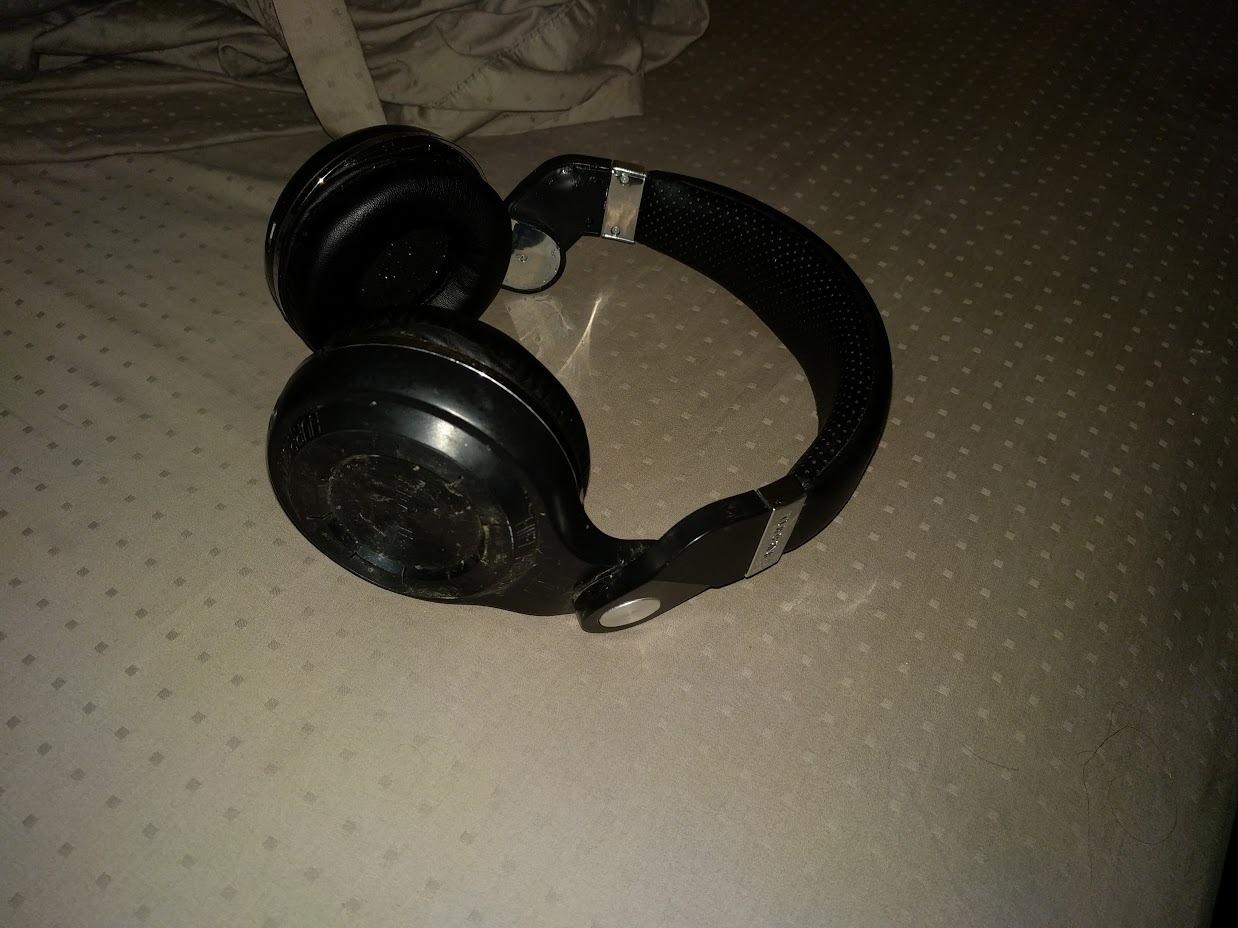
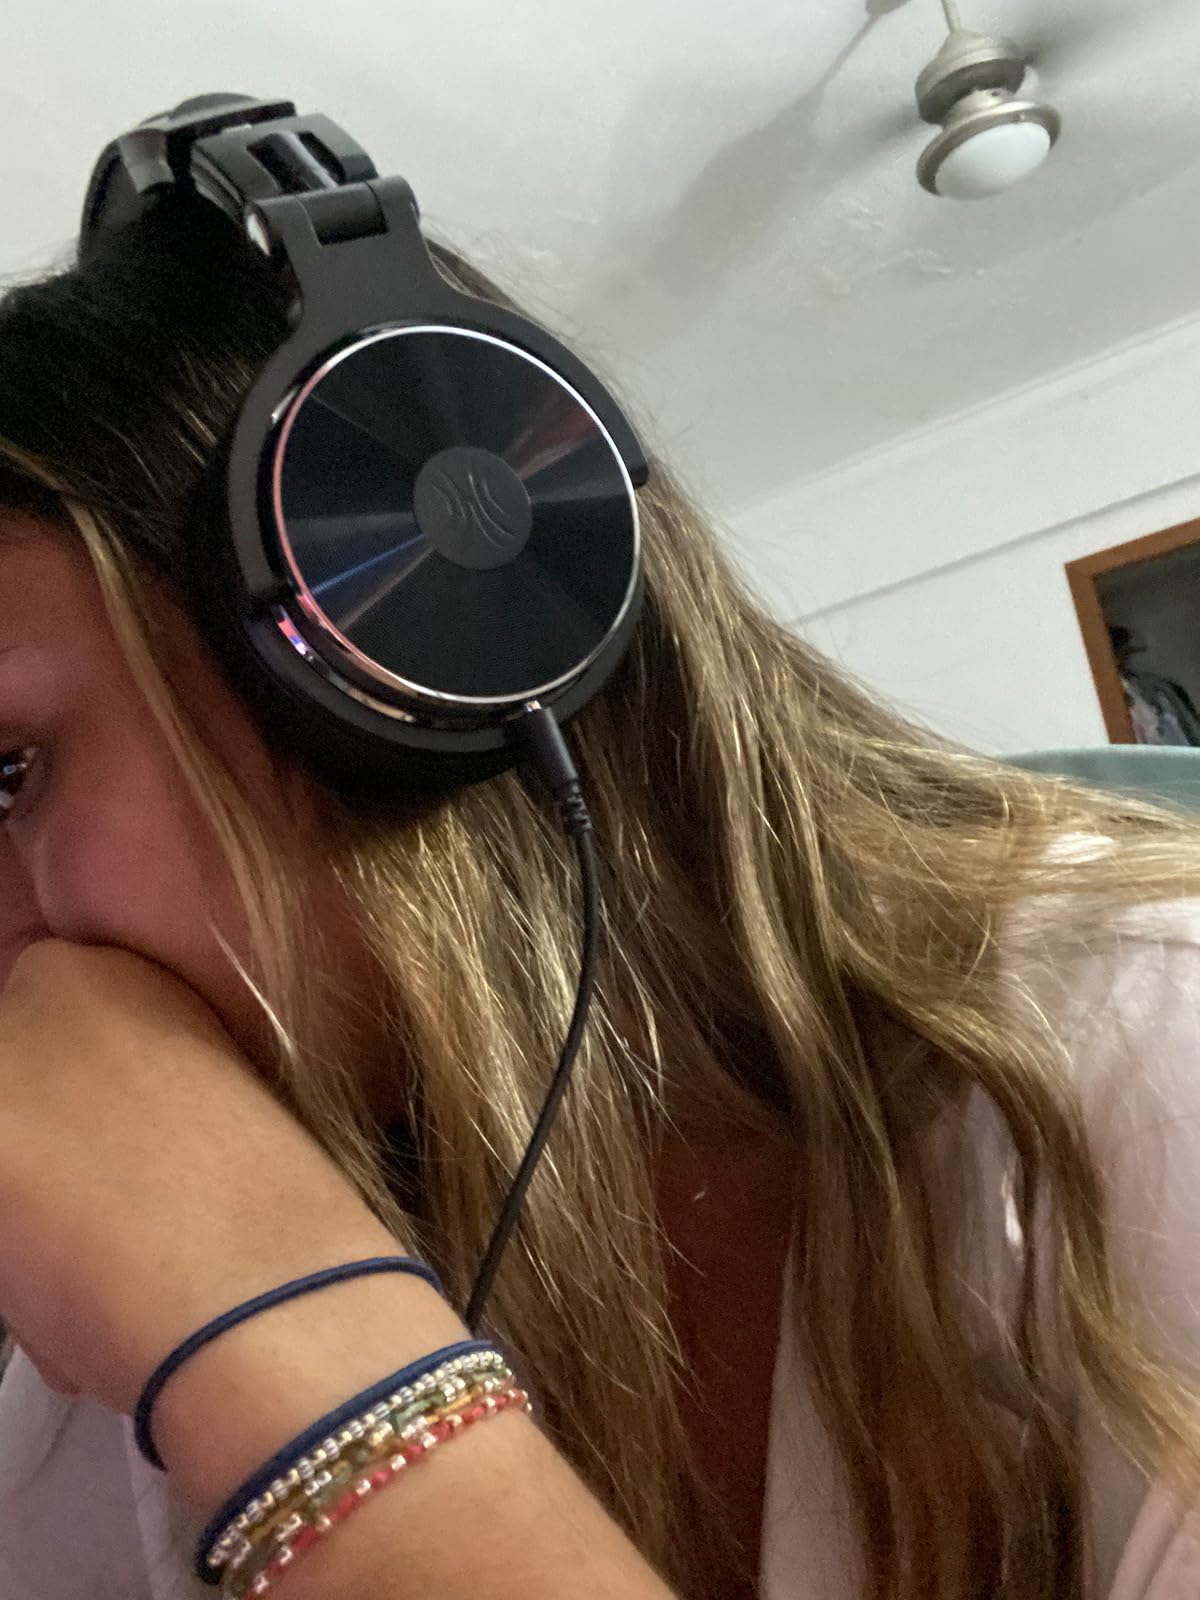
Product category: headphones
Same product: no